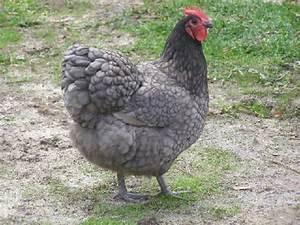
chicken